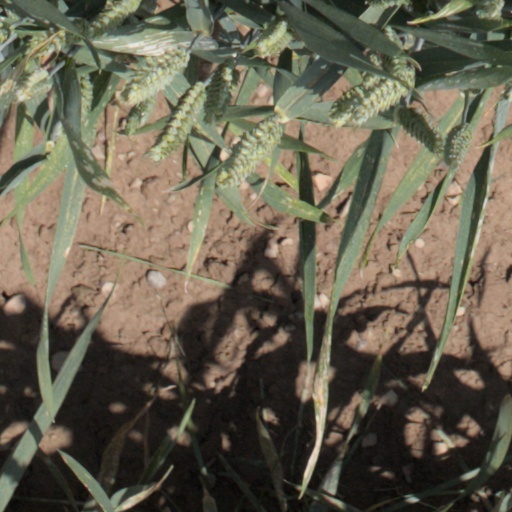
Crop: wheat